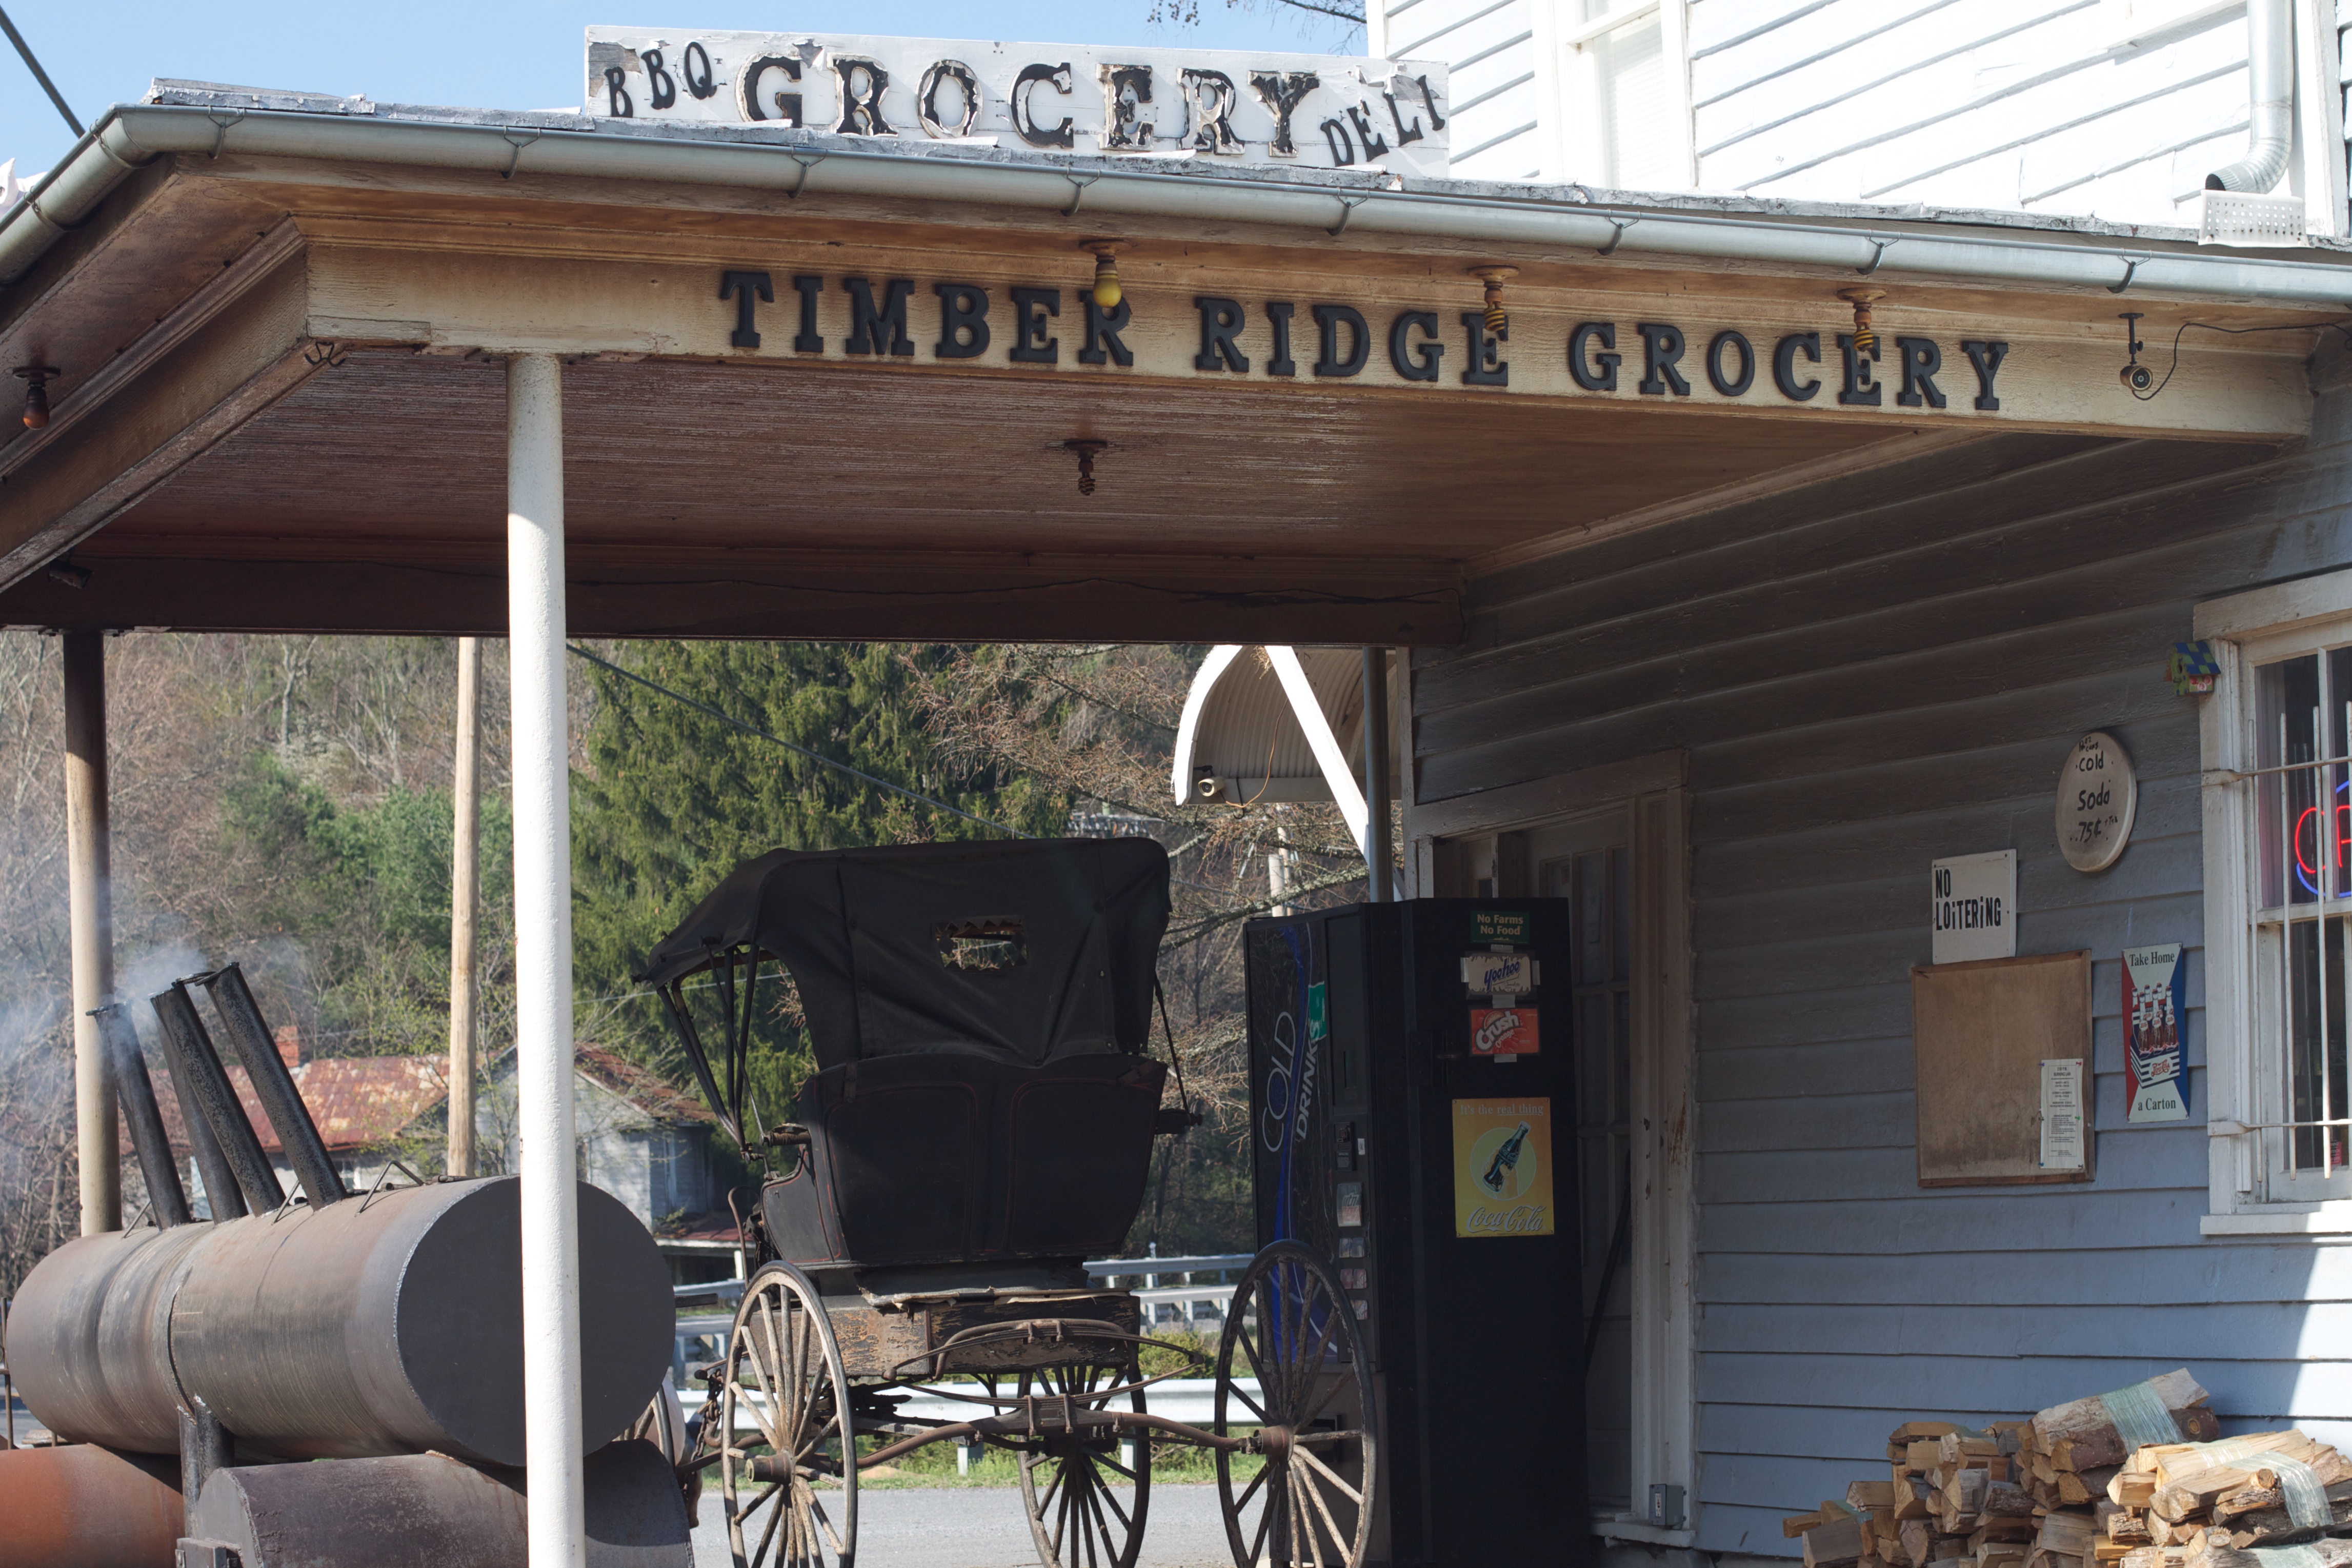
wood, home, porch, cottage, outdoor structure